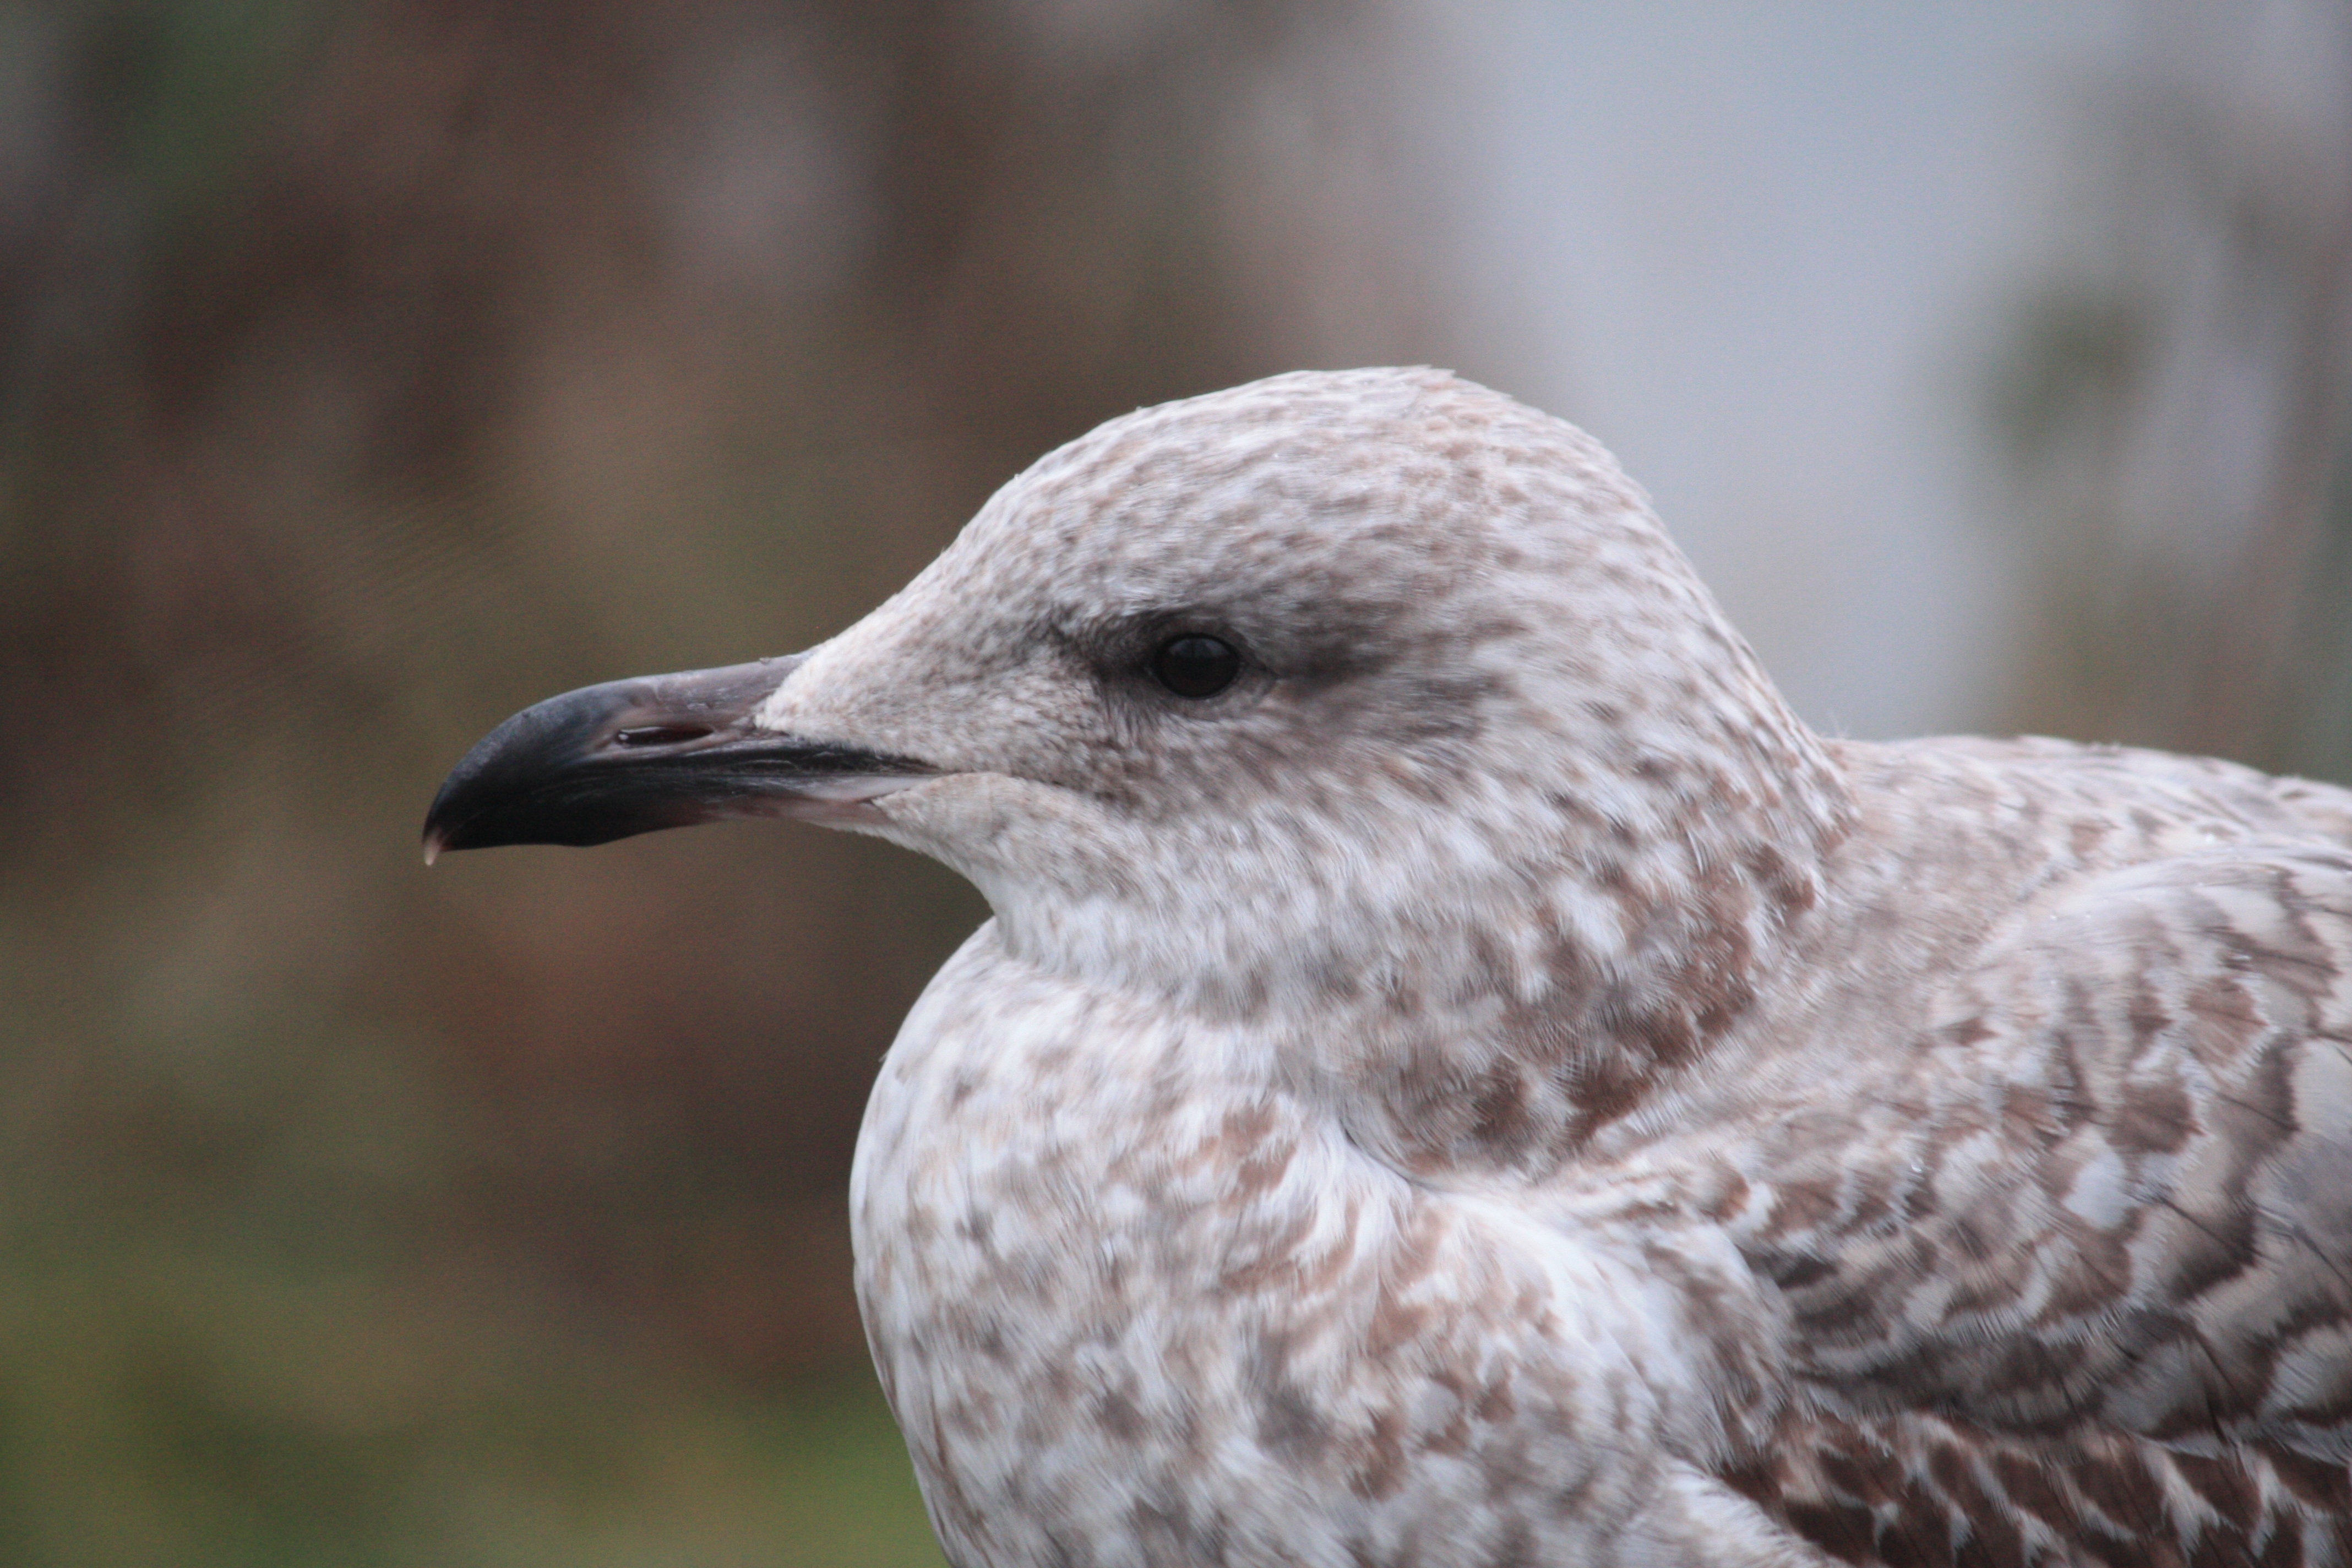
winter, bird, wing, animal, seabird, seagull, wildlife, europe, gull, beak, fauna, close up, vertebrate, norway, norwegian, scandinavia, nordic, charadriiformes, european herring gull